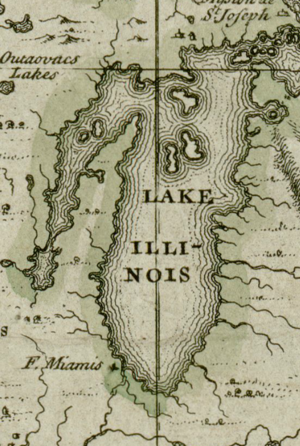
Le lac Michigan est l'un des cinq Grands Lacs d'Amérique du Nord. Le terme « Michigan » a initialement été utilisé pour désigner le lac lui-même, et s'il est bien originaire de l'ojibwé, il signifie « grandes eaux ». C'est le deuxième des Grands Lacs en volume et le troisième plus grand par sa superficie derrière le lac Supérieur et le lac Huron. Il est le seul des Grands Lacs entièrement dans le territoire des États-Unis, les autres étant partagés avec le Canada. Il est bordé, d'ouest en est, par les États du Wisconsin, de l'Illinois, de l'Indiana et du Michigan. Le lac est légèrement plus petit que l'État américain de Virginie-Occidentale. Il a donné son nom à l'État américain du Michigan.